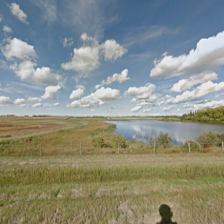
Label: streetView